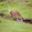
Label: deer